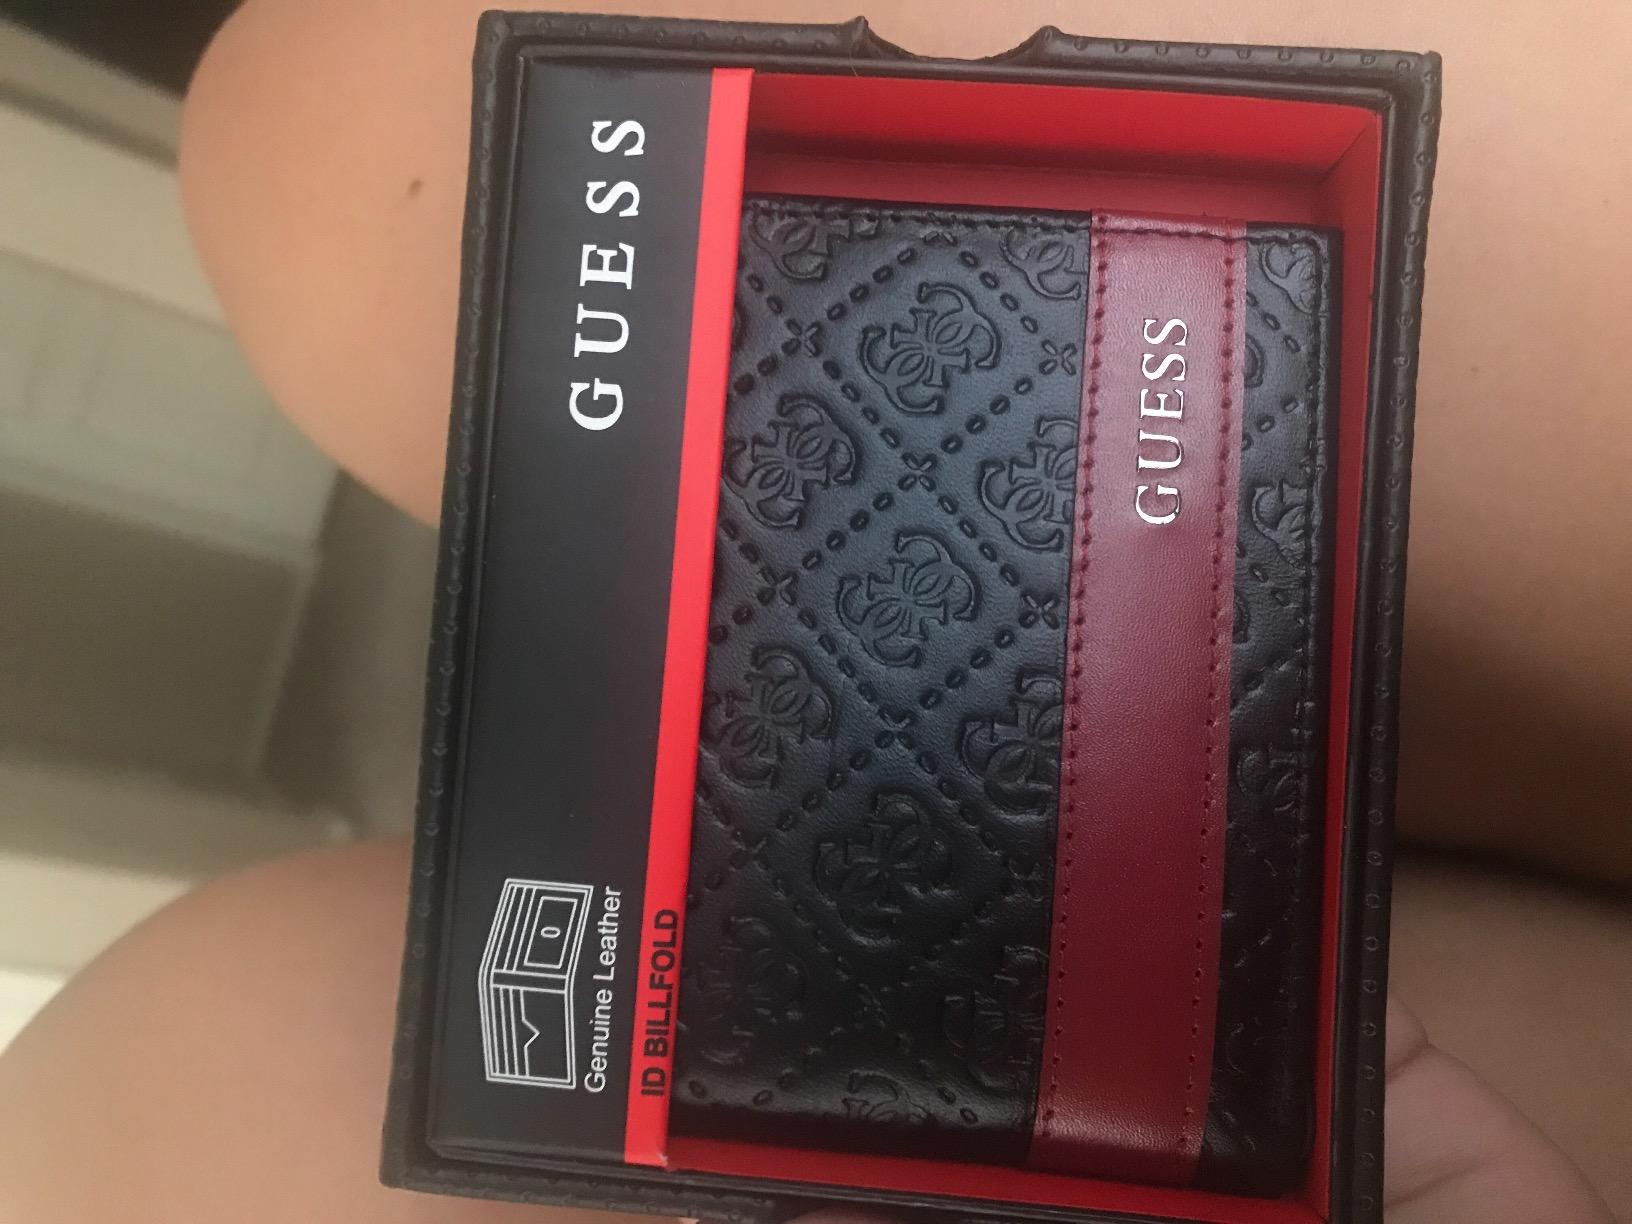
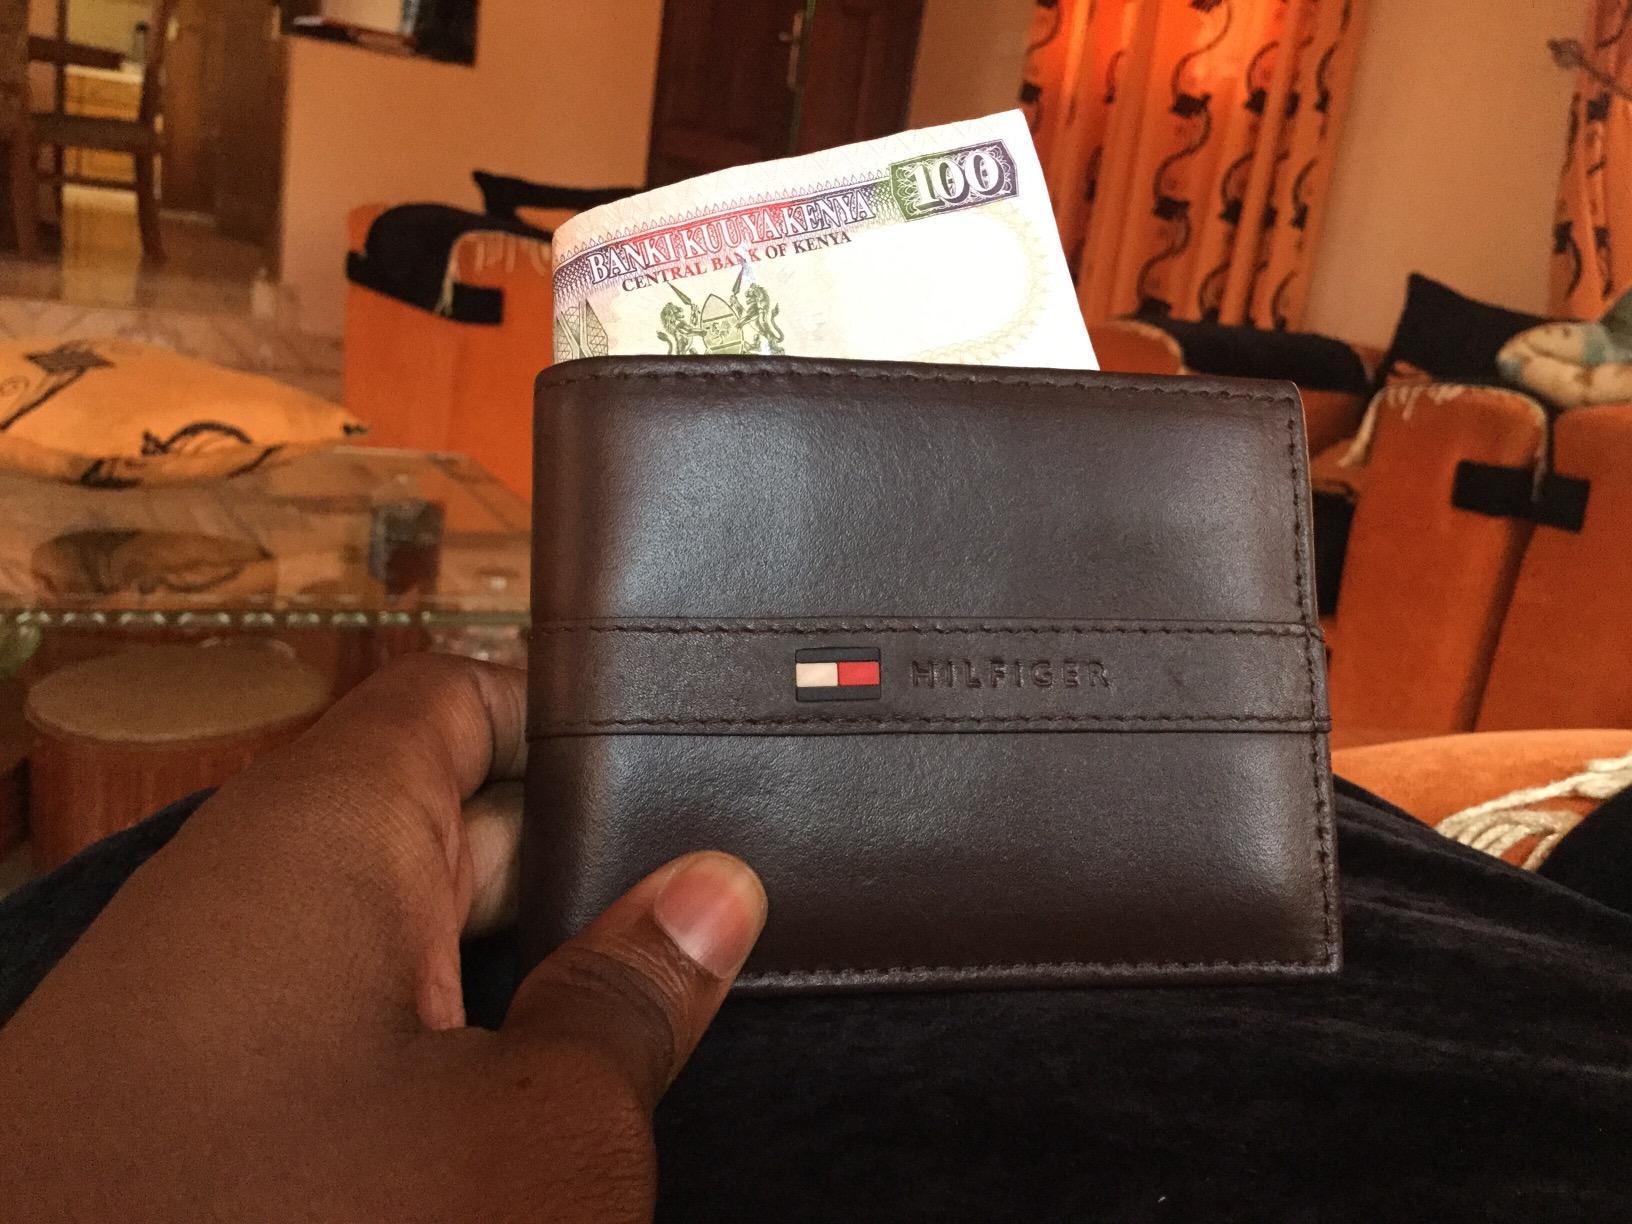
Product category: accessories_wallet
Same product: no